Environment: real
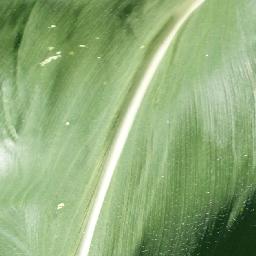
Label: healthy